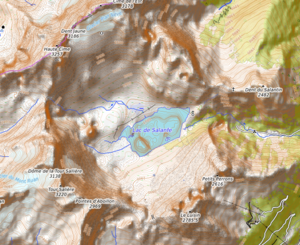
carte réalisée sur umap This map was created from OpenStreetMap project data, collected by the community. This map may be incomplete, and may contain errors. Don't rely solely on it for navigation.
Le lac de Salanfe est un lac de retenue de Suisse.